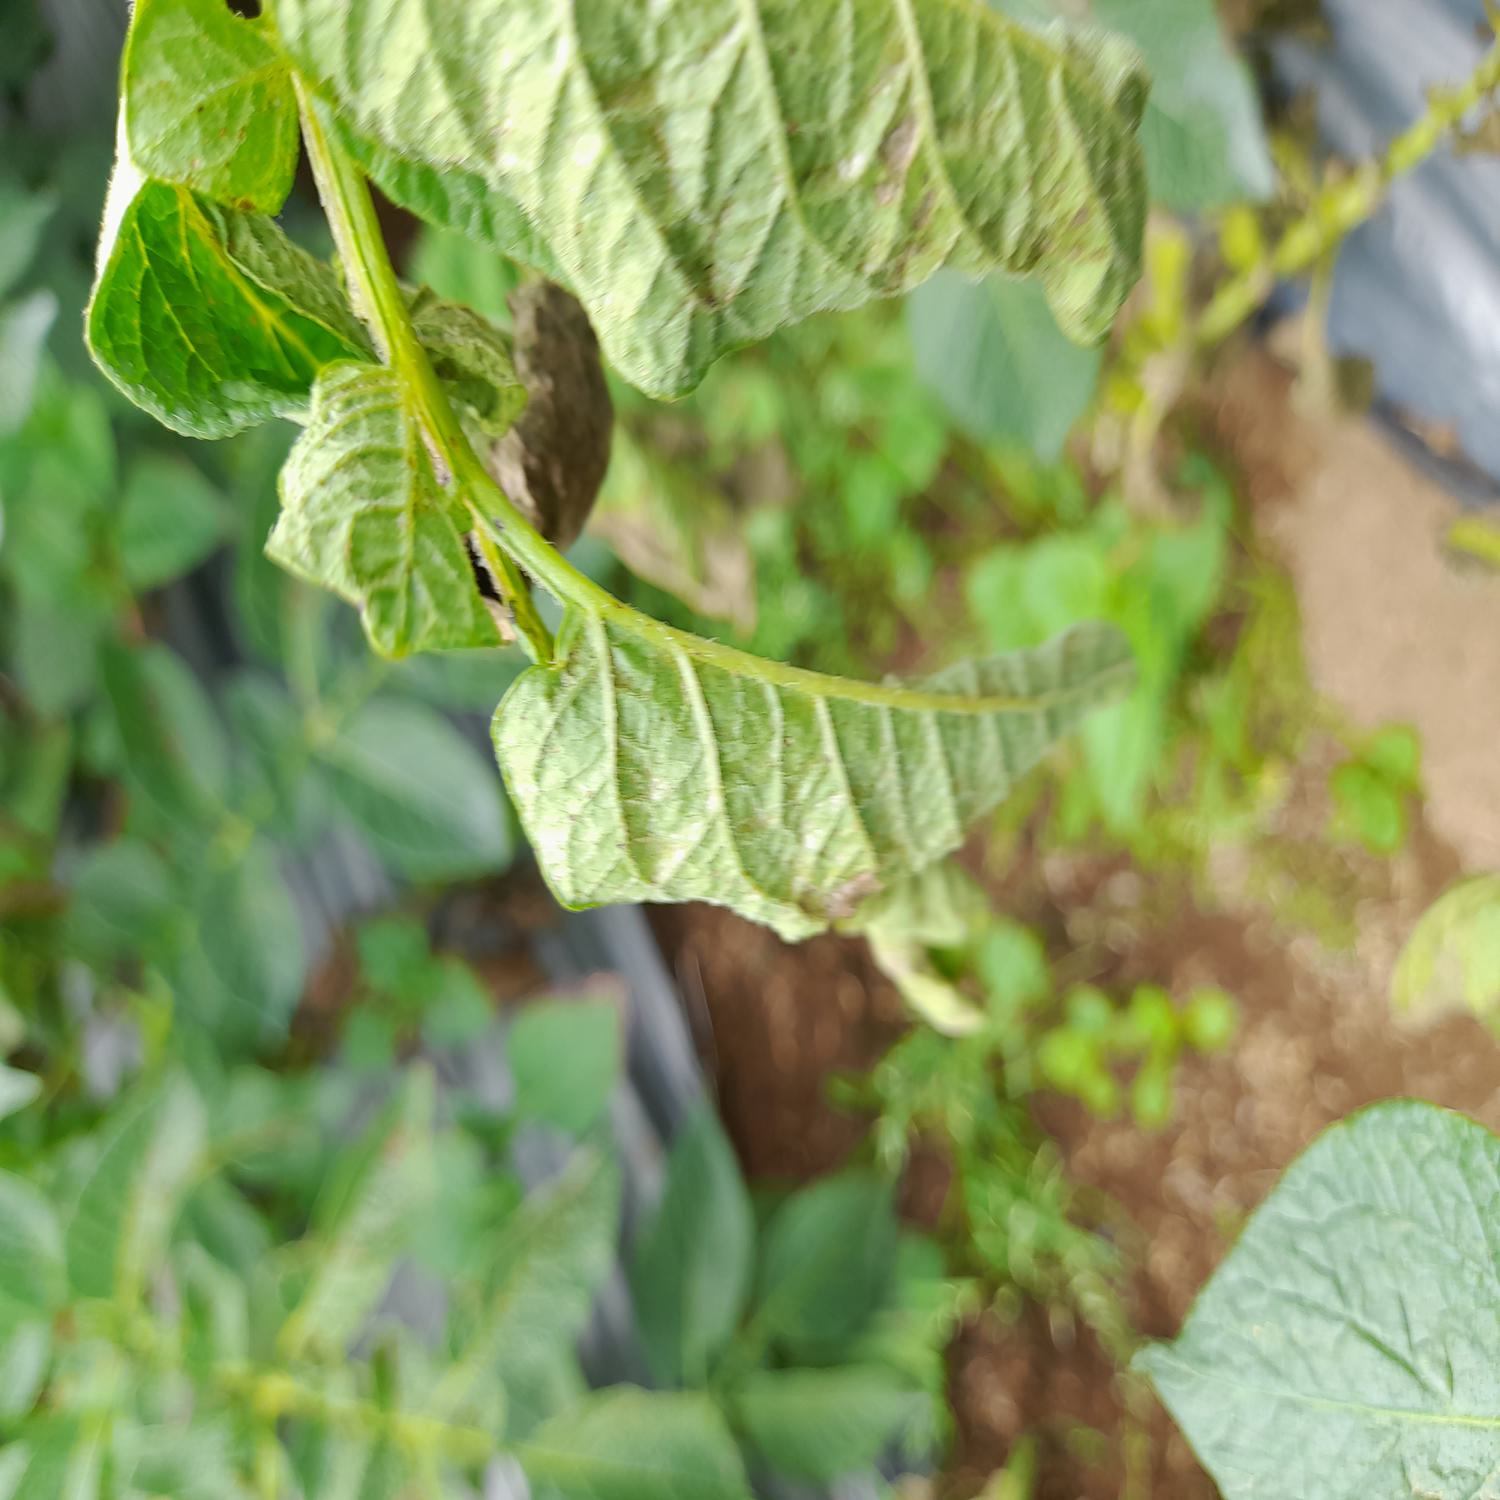
Label: Bacteria